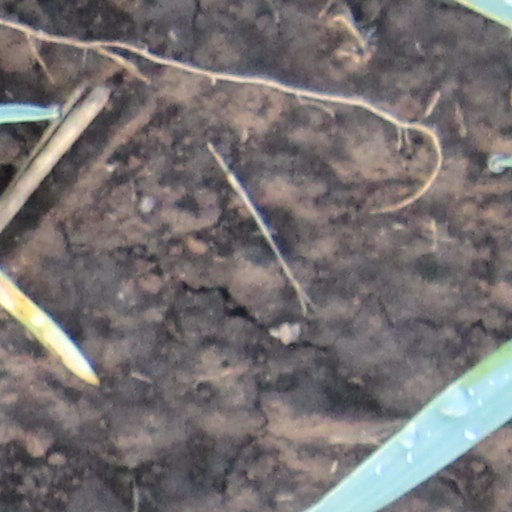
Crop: wheat